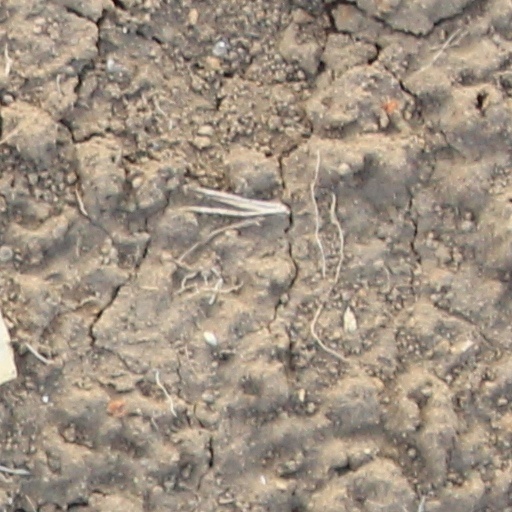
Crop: wheat